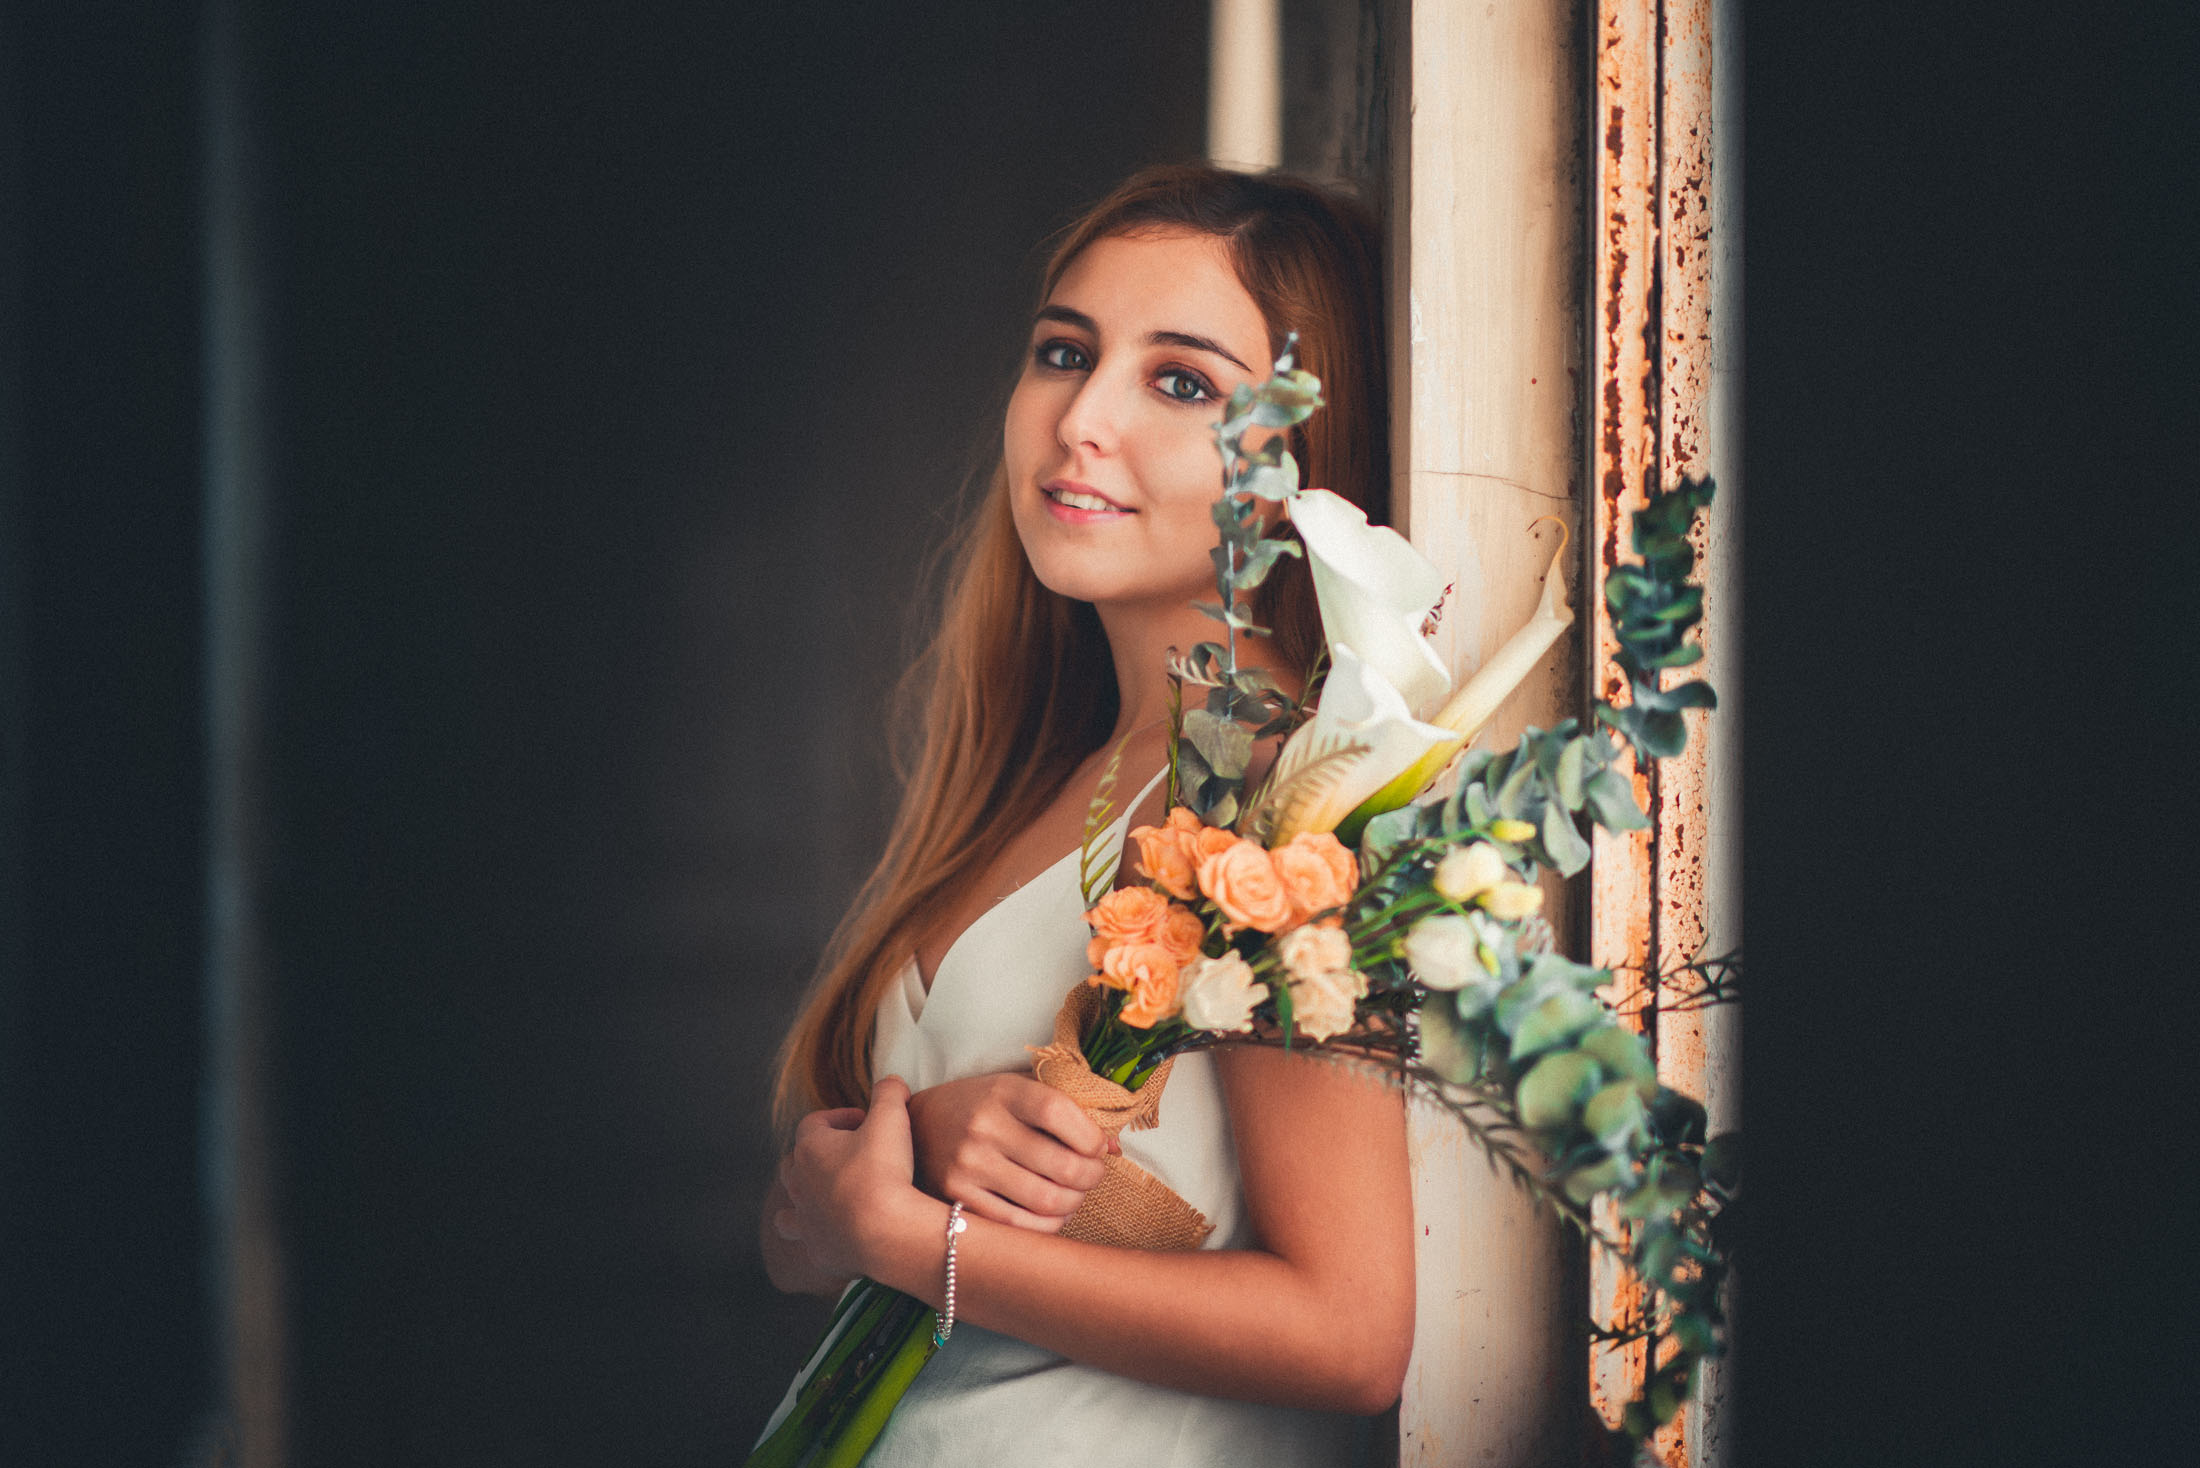
women, model, people, girl, photography, photograph, yellow, beauty, smile, dress, wedding, flower, floral design, ceremony, bride, plant, formal wear, event, floristry, happy, bouquet, marriage, flash photography, flower arranging, wedding dress